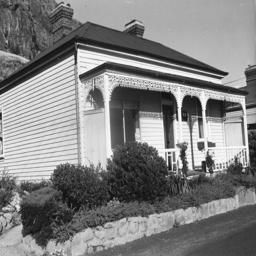
later to become the home of person